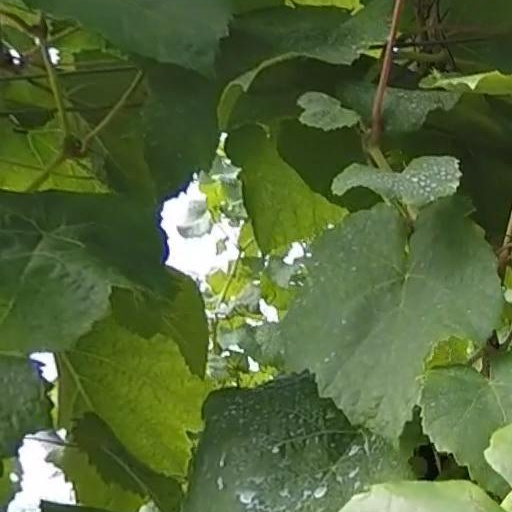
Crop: grape